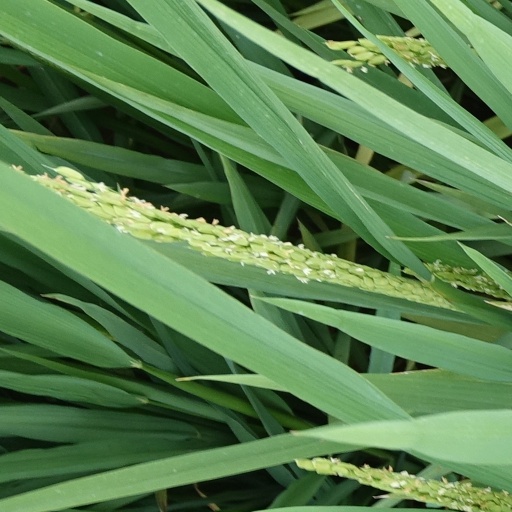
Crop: rice